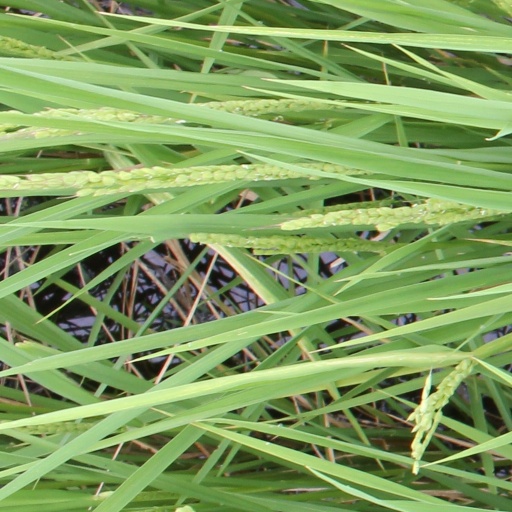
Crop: rice